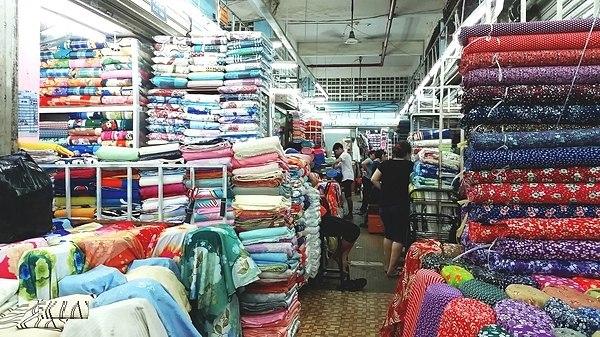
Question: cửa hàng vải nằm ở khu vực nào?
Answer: cửa hàng vải nằm trong một khu chợ